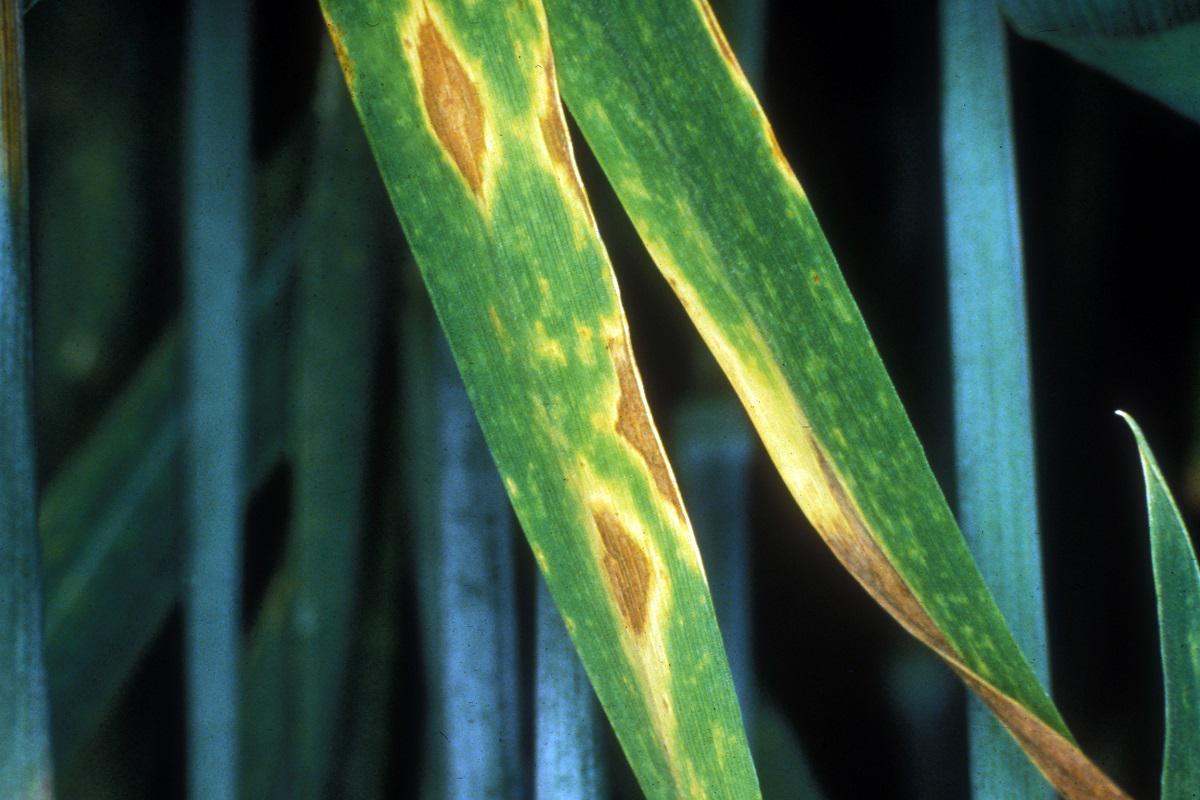
Plant: Wheat
Disease: wheat septoria blotch